Cycling at the 2012 Summer Olympics – Men's road time trial

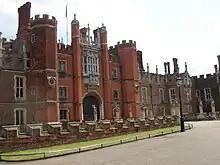
Hampton Court Palace hosted the start and finish of the time trial.

The competition consisted of a time trial over one lap of a course, with staggered starts. Starting and finishing at the historic Hampton Court Palace, the course passed through areas of southwest London and Surrey including Esher, Kingston upon Thames, Teddington and Bushy Park.